Lancelot Alexander Borradaile

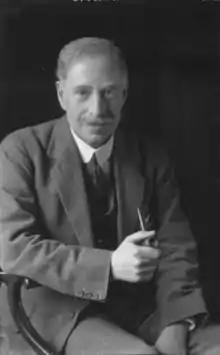
Borradaile in 1926

Lancelot Alexander Borradaile (26 September 1872 – 20 October 1945) was an English zoologist, noted for his work on crustaceans and his books "The Invertebrata" and "Manual of Elementary Zoology".